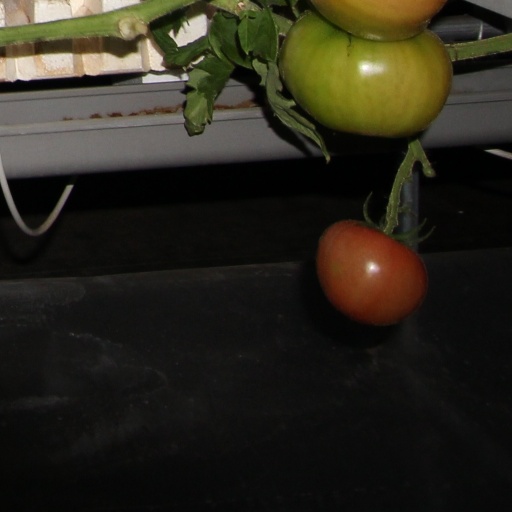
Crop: tomato